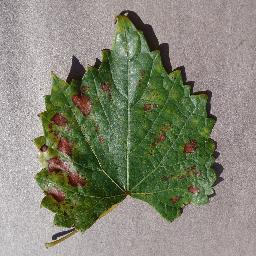
Label: Grape___Esca_(Black_Measles)